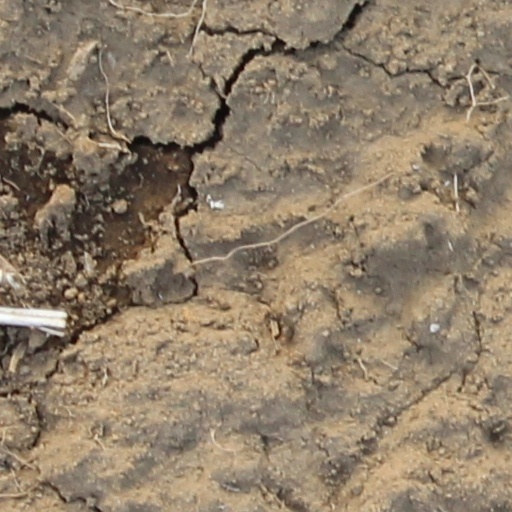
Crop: wheat